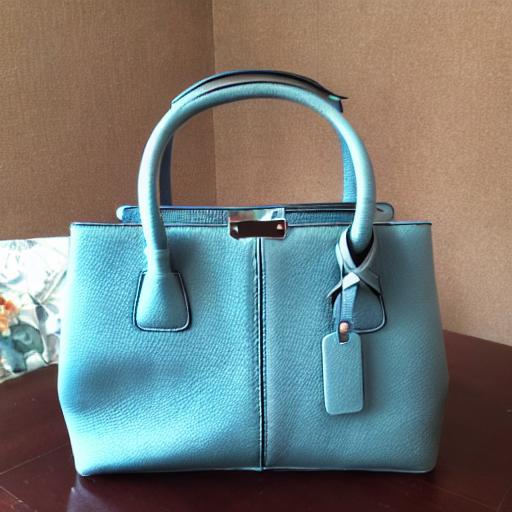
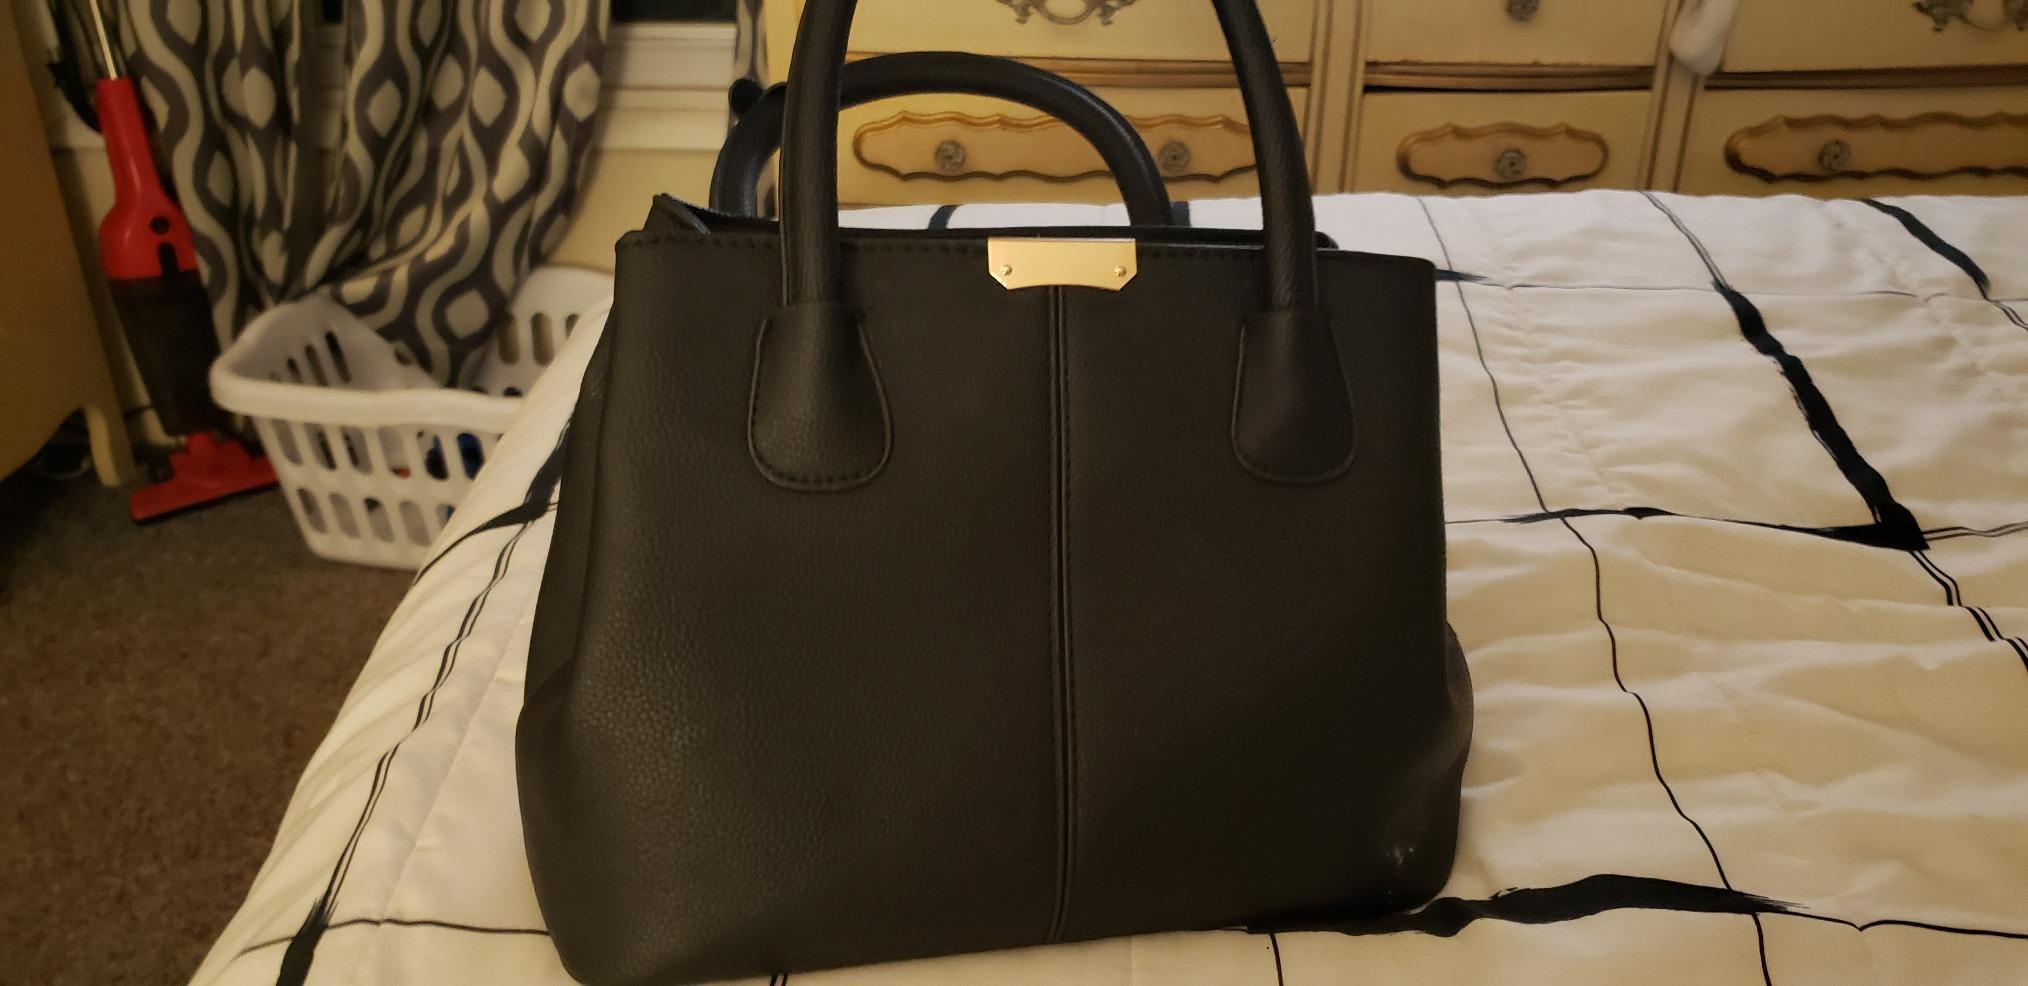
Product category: accessories_handbag
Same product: no